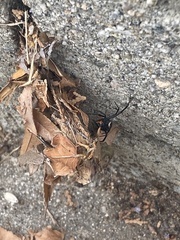
Species: Lactrodectus_hesperus